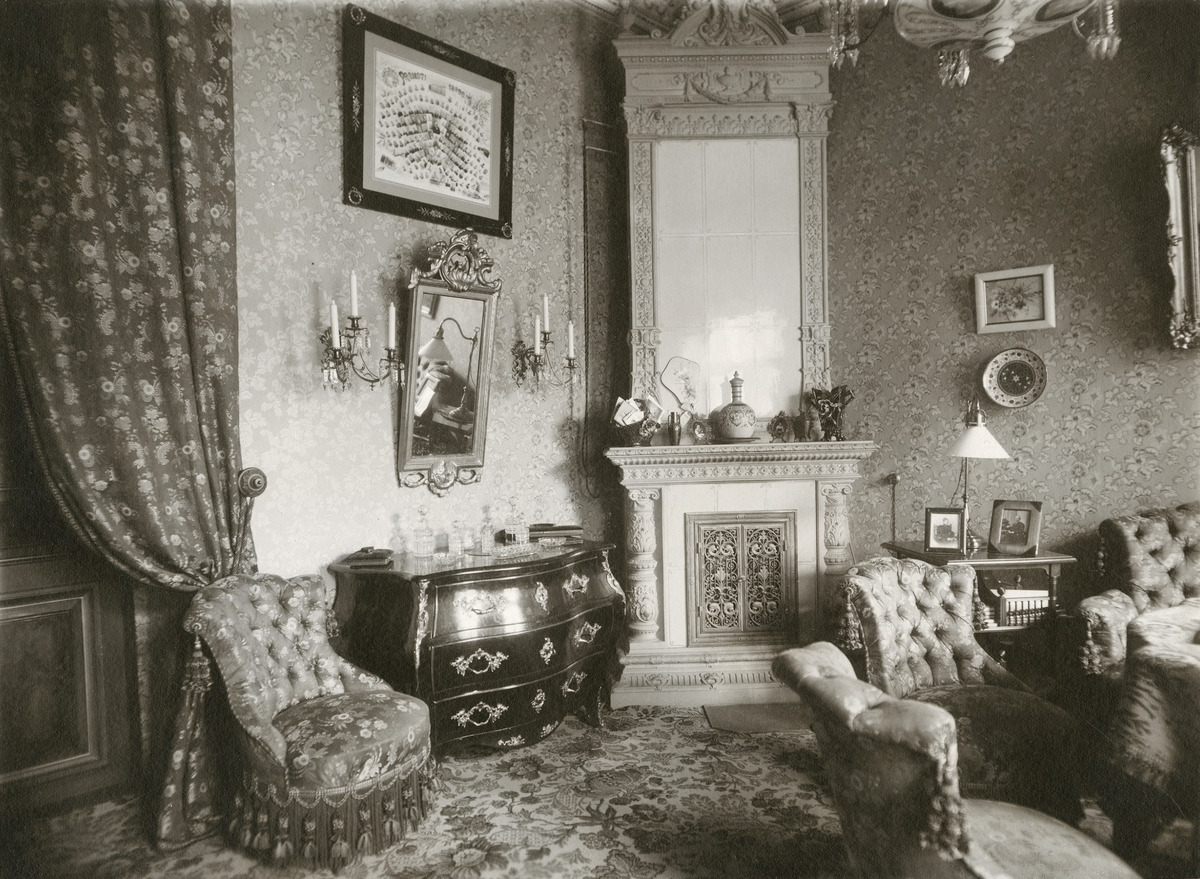
Näkymä senaattori Leo Mechelinin kodista Fabianinkatu 16:ssa
sisällön kuvaus: Näkymä senaattori Leo Mechelinin kodista Fabianinkatu 16:ssa. Huoneen osa, joka kuvassa näkyy, on melko täyteen kalustettu. Nurkassa kohoaa vaalea kaakeliuuni, sen vieressä vasemmalla on tumma piironki ja sitten nojatuoli, joka on verhottu

kukka-aiheisella kankaalla. Kukka.-aihe on nähtävissä myös oviverhossa aivan kuvan vasemmassa reunassa ja kokolattiamatossa. Oikealla näkyy kaksi nojatuolia ja reuna sohvasta, jotka on ryhmitelty pöydän ympärille. Seiniltä löytyy vasemmalla

kehystetty

peili, sen molemmin puolin kyntteliköt ja yläpuolelta kuvataulu vuoden 1890 Helsingin yliopiston promootiosta. Vasemmalla puolella on seinällä taulu, jolla on vaaleat kehykset, sekä sen alla koristelautanen. mustavalkoinen
Ajankohta: kuvausaika 1911 ennen
Paikka: Suomi, Uusimaa, Helsinki, Kluuvi Helsinki, Fabianinkatu 16
Aiheet: Mechelin, Leopold Henrik Stanislaus, Asunnot, huonekalut, taulut, asuminen, sisustustekstiilit matot, sisustustekstiilit verhot, uunit kaakeliuunit, kynttiläjalat, peilit